Victorious

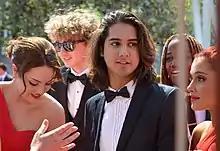
"Victorious" cast at the 64th Primetime Emmy Awards in September 2012

"Make It Shine" is the theme song of the series. The song also serves as the lead single from the . "Victorious" features approximately one song every three episodes. The "Victorious" soundtrack, featuring 12 songs from the show (including "Leave It All to Shine") was released on August 2, 2011. The first 1,000 pre-orders received a CD booklet autographed by Justice, the special pre-order package (ordered before July 19, 2011) also included an exclusive customized "Victorious" poster.